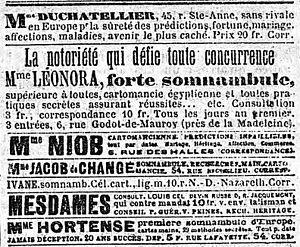
Divination. Annonces publicitaires de différentes ""somnanbules"" parues dans ""Le Petit Journal"" (France) du 1er octobre 1894"
La divination est la pratique occulte et métaphysique visant à découvrir ce qui est inconnu : l'avenir, le caché, le passé, les trésors, les maladies invisibles, les secrets, les mystères, etc. et cela par des moyens non rationnels. Qu'il s'agisse de la parole oraculaire ou de la voyance, ceux qui la pratiquent auraient accès à une connaissance paranormale de données normalement inconnues telles que l'avenir ou le caché.